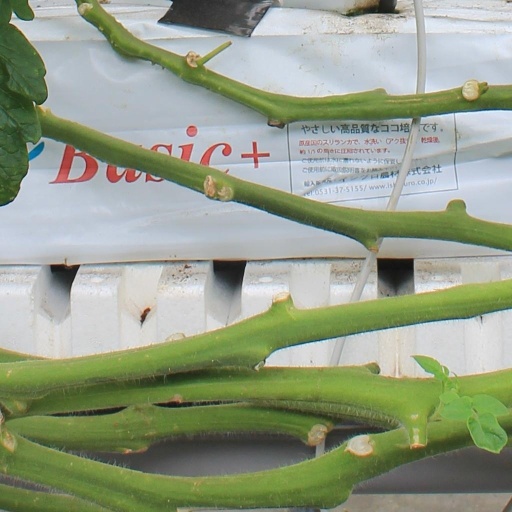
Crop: tomato